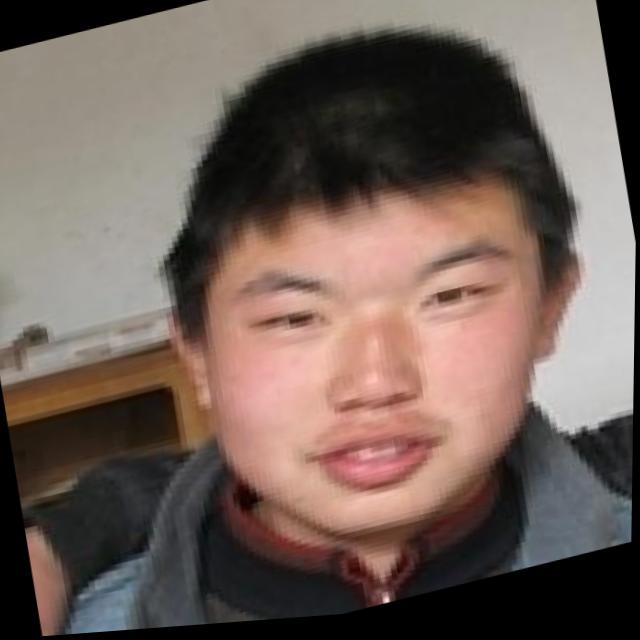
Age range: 13-20